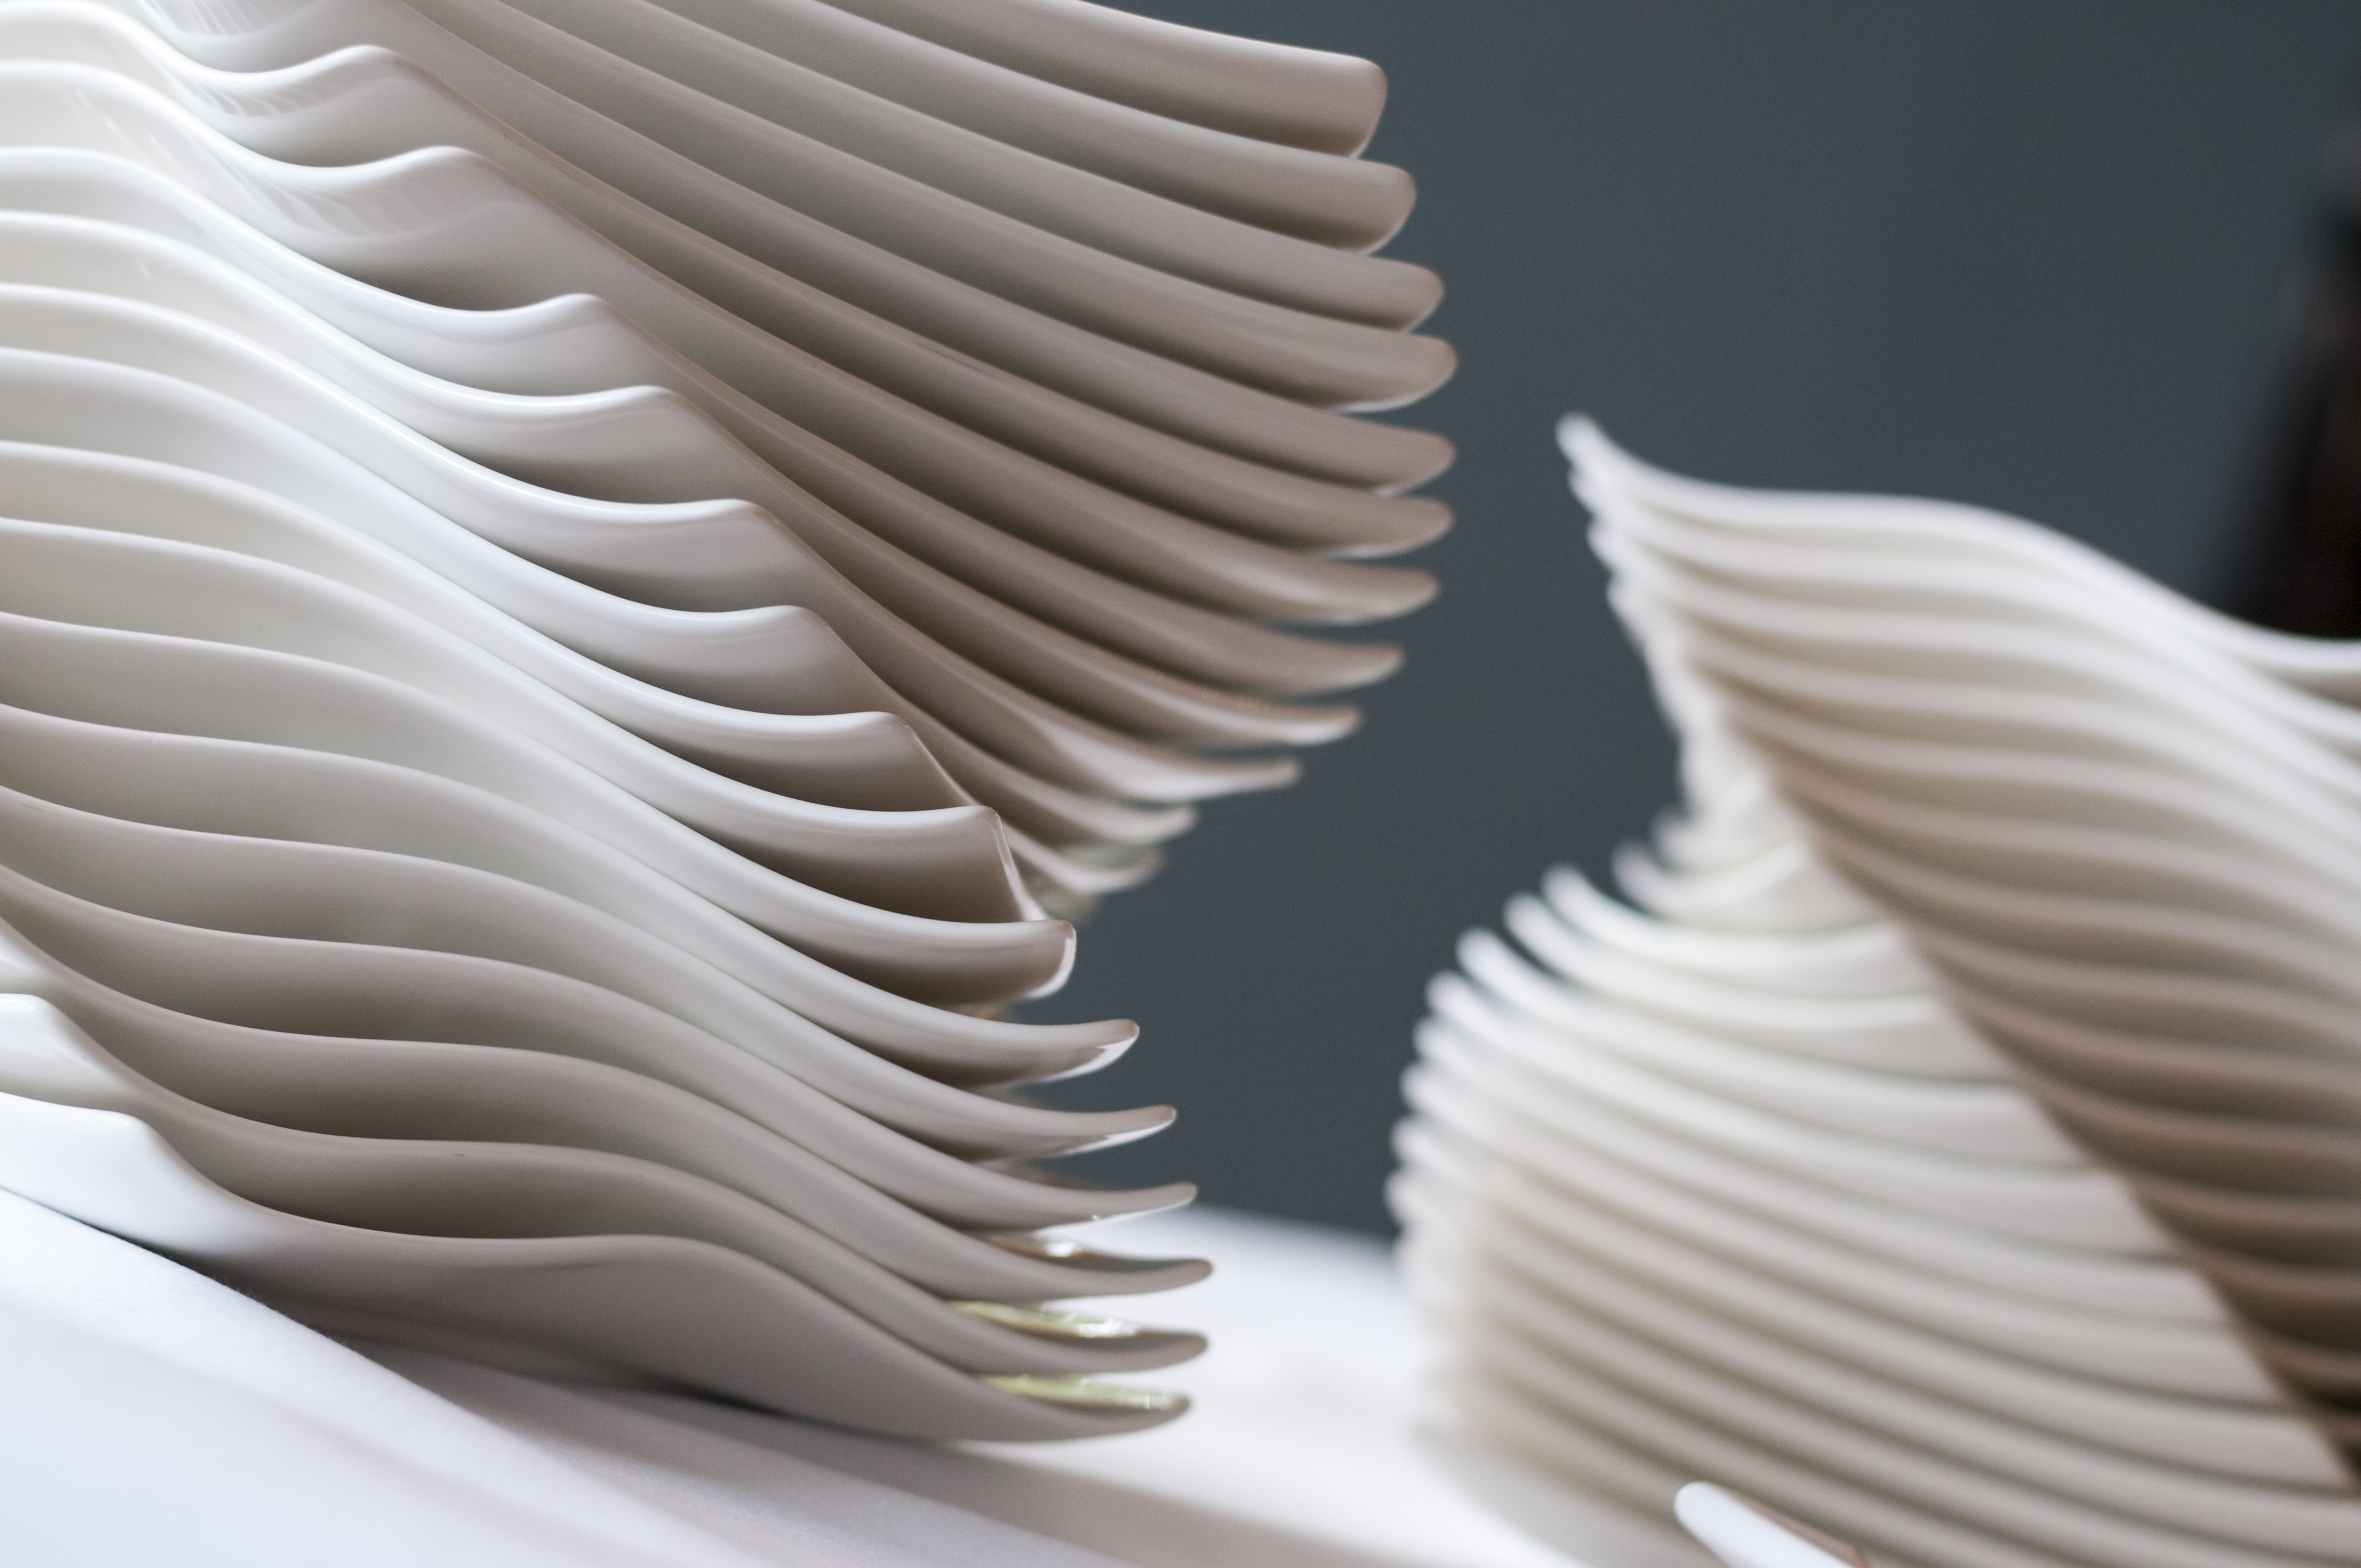
wing, spiral, restaurant, celebration, decoration, food, ceramic, plate, stack, lighting, eat, tableware, material, interior design, design, porcelain, cover, gastronomy, service, plate stack, dinnerware, table cover, extravagant, nice prepared, window covering